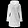
Label: Coat